Heart of Greed

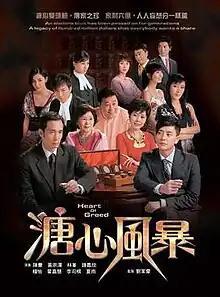
"Heart Of Greed" official poster

Heart of Greed is a 2007 modern drama from Hong Kong's TVB. The main actors involved in this production were Moses Chan, Linda Chung, Louise Lee, Ha Yu, Michelle Yim and Susanna Kwan.